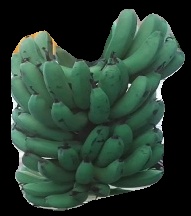
Variety: pachbale
Grade: grade2